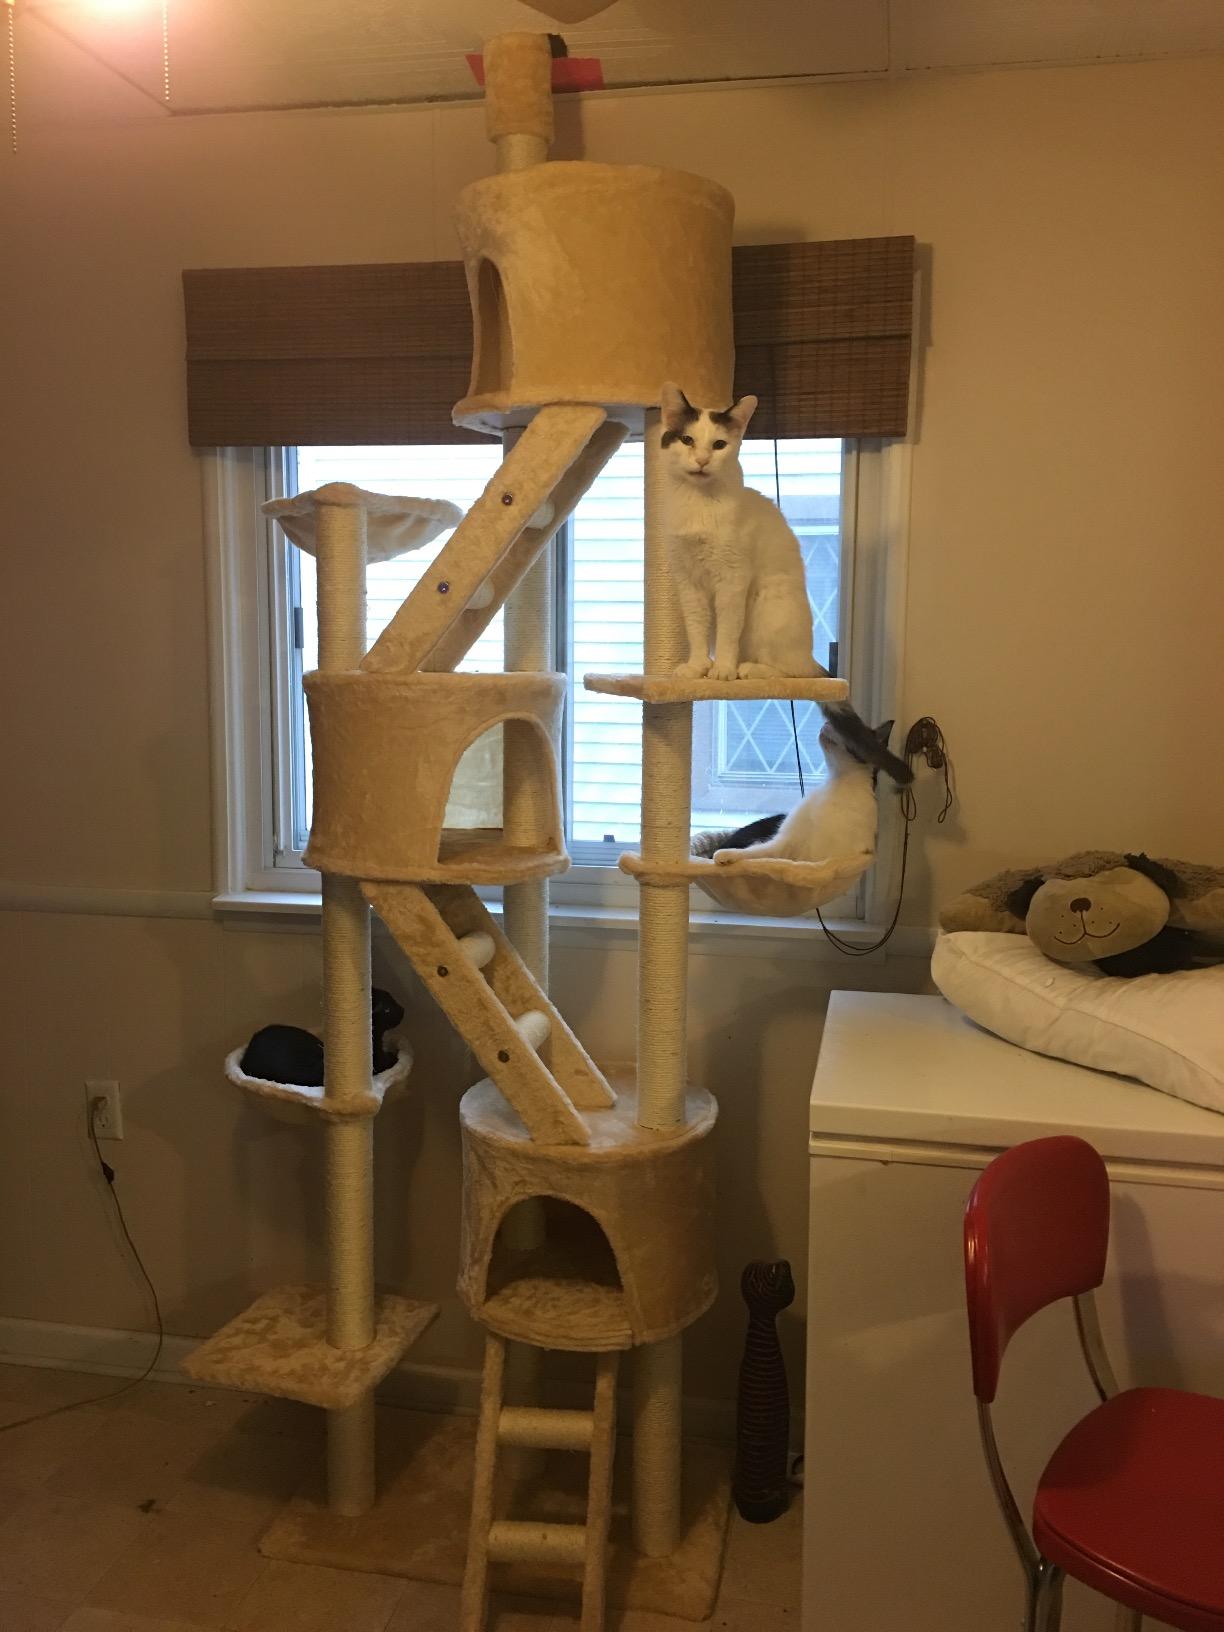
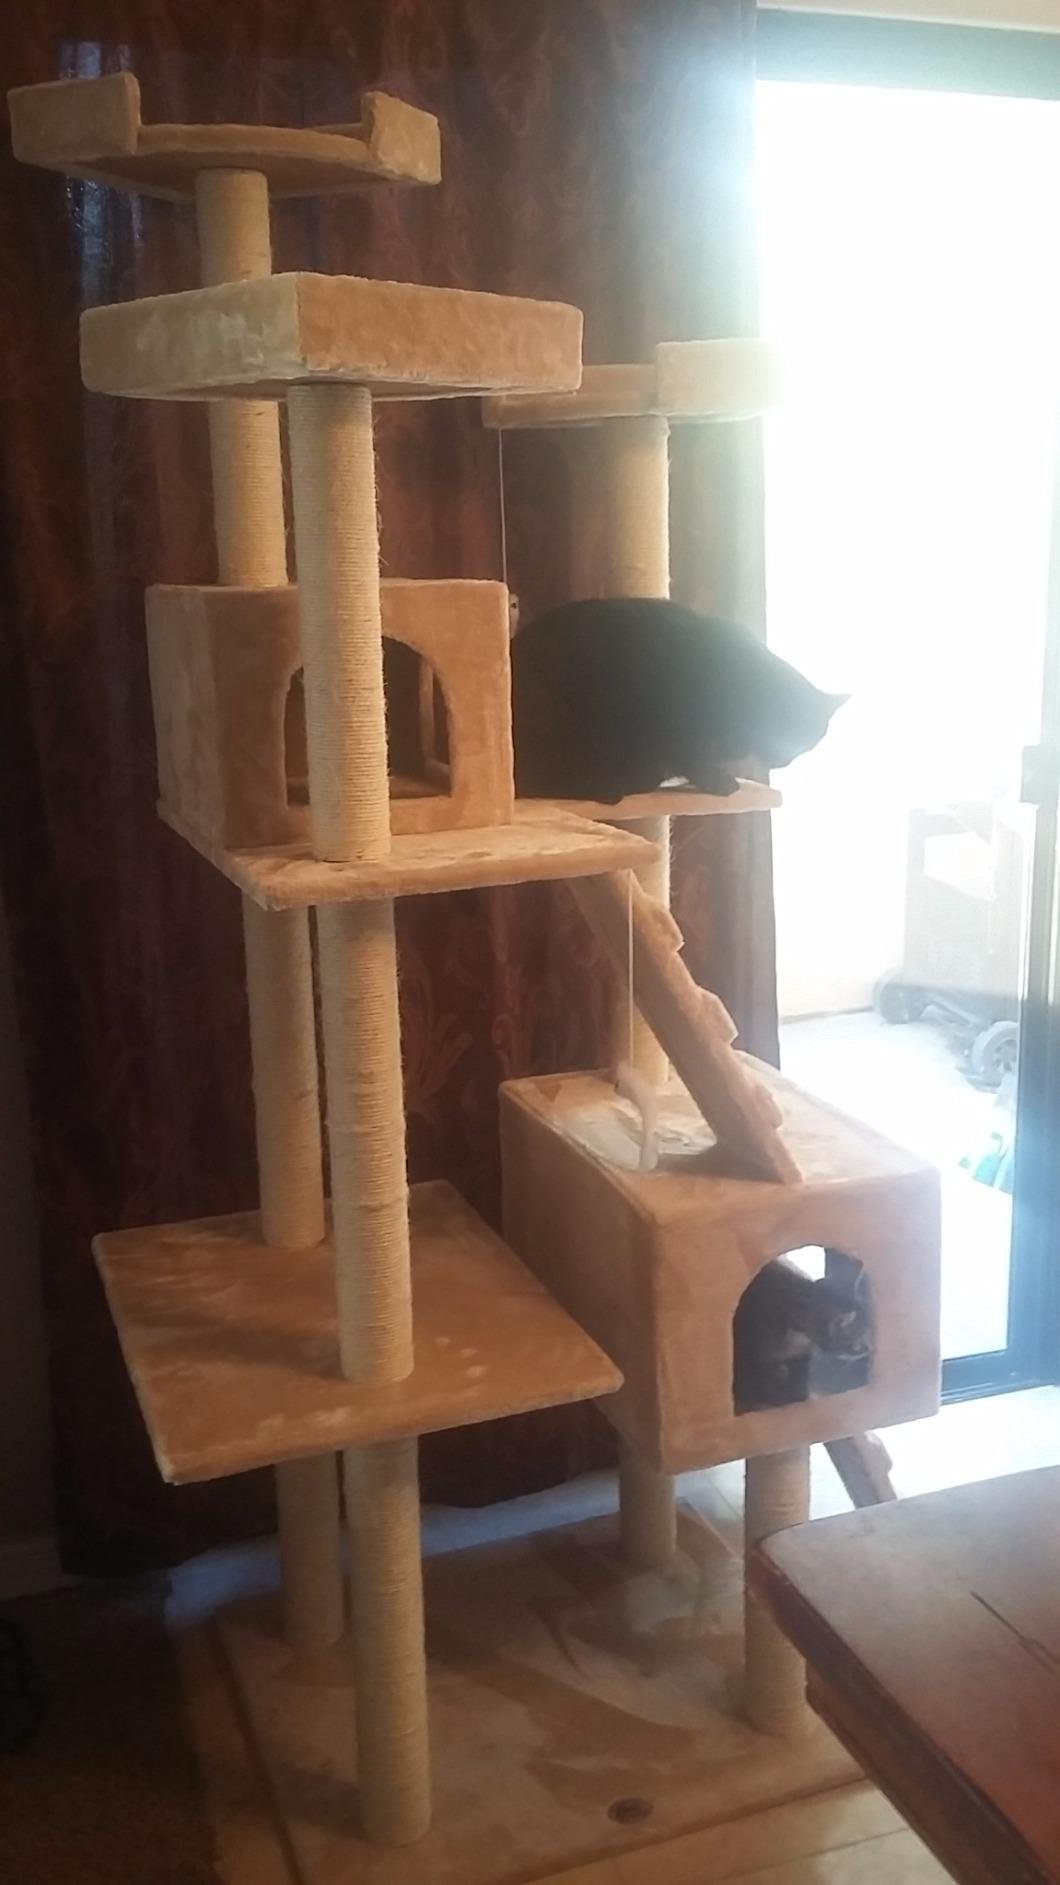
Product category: items_cat tree
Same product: no